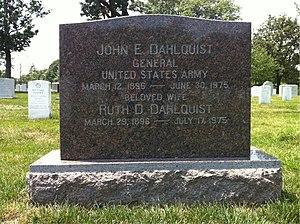
Le général John Ernest Dahlquist est un général de l'armée américaine et un commandant de division pendant la Seconde Guerre mondiale. Il commanda trois divisions différentes au cours de sa carrière ainsi qu'un corps d'armée et finit au grade de général quatre étoiles.